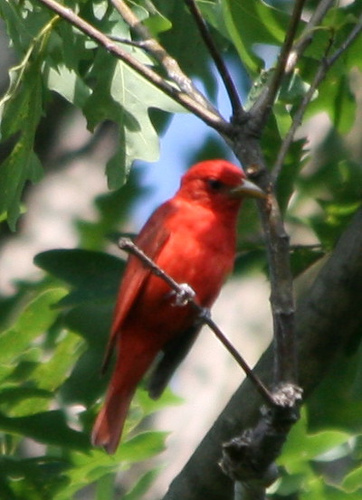
this striking bird is bright red and has a black sharp beak with black eyes, also his feet look a much lighter color tan to pink in contrast to the rest of his flaming red self.
this bird is a deep red scarlet with black eyes and a small hooked beak.
this bird is all red, with the feathers being a darker red, except for his beak which is brown.
this bird has a red crown and a black bill.
the bird has a red belly and head with red striped wings.
this bird has wings that are red and has a white bill
this bird has wings that are red and has a grey billa red perching bird with dark red wings and greyish legs and bill.
small reddish feathered bird with grey short pointed beak and greyish feet.
a red and black bird with a long tail, gray feet, a small head, a downward pointed beak, and long wings.
Species: Summer Tanager